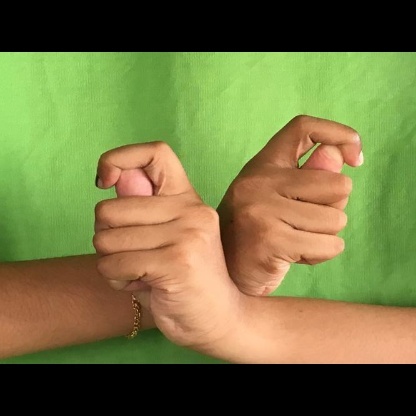
Mudra: Berunda